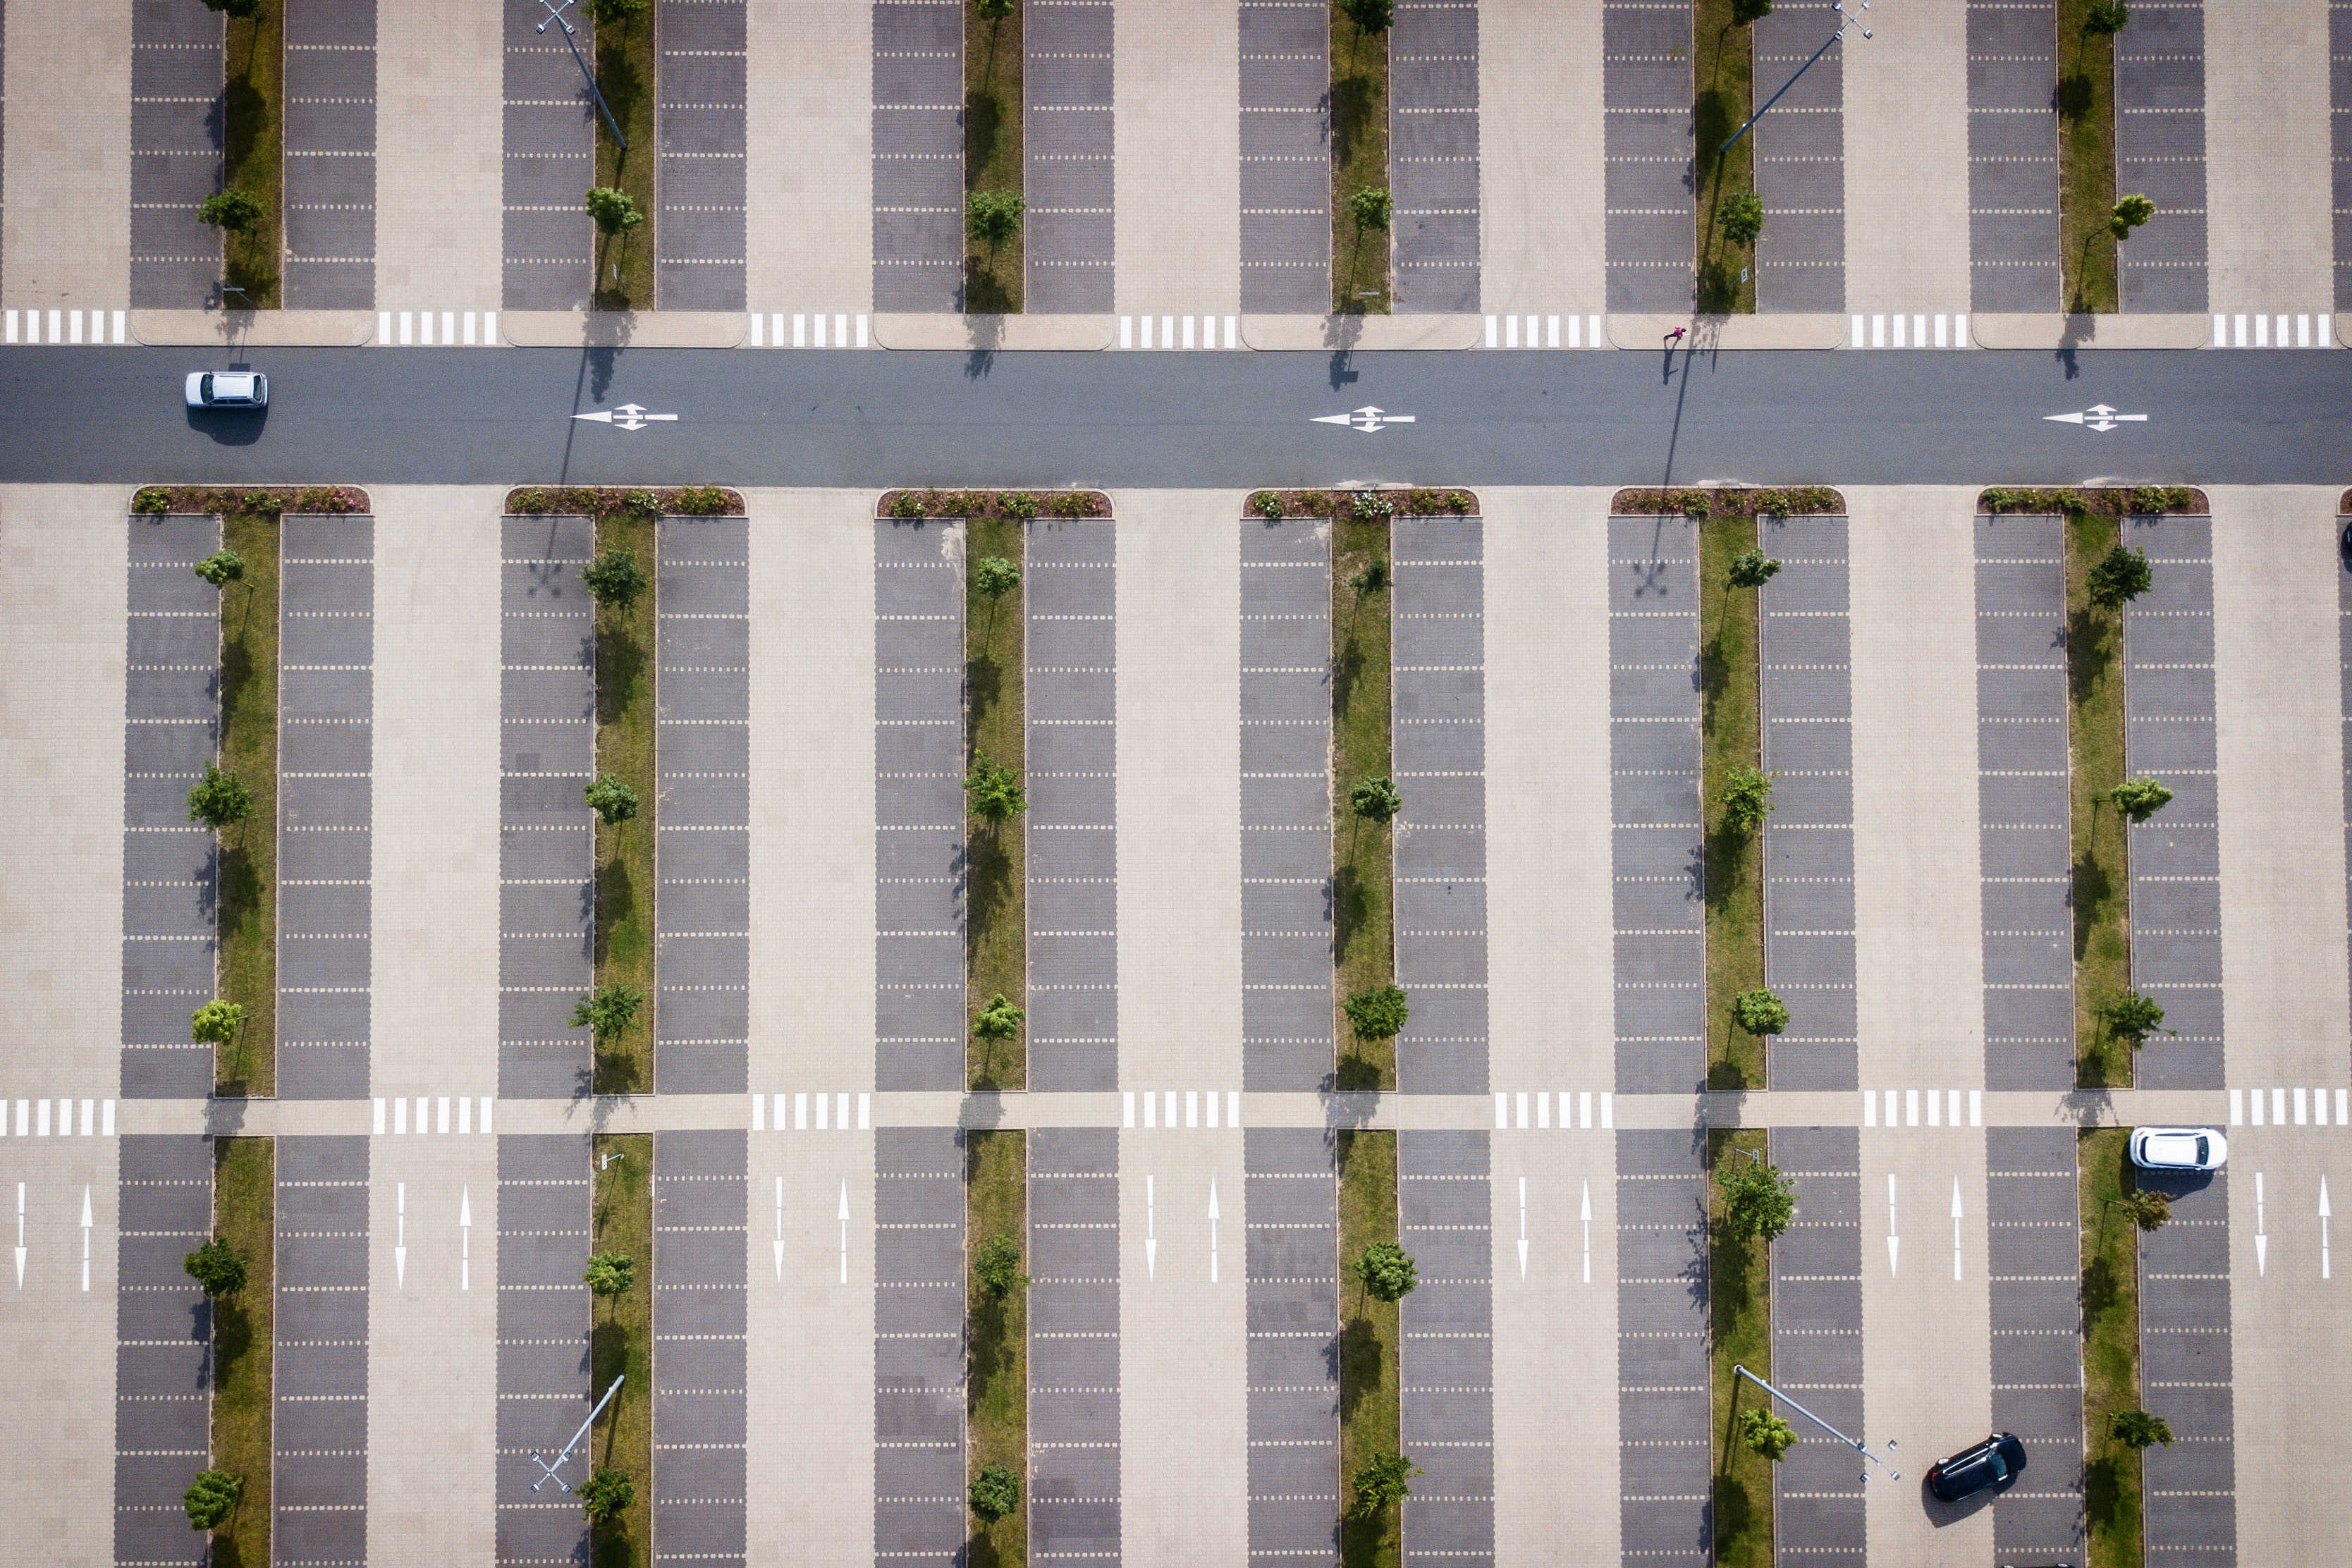
line, fence, architecture, picket fence, tree, plant, facade, parallel, metal